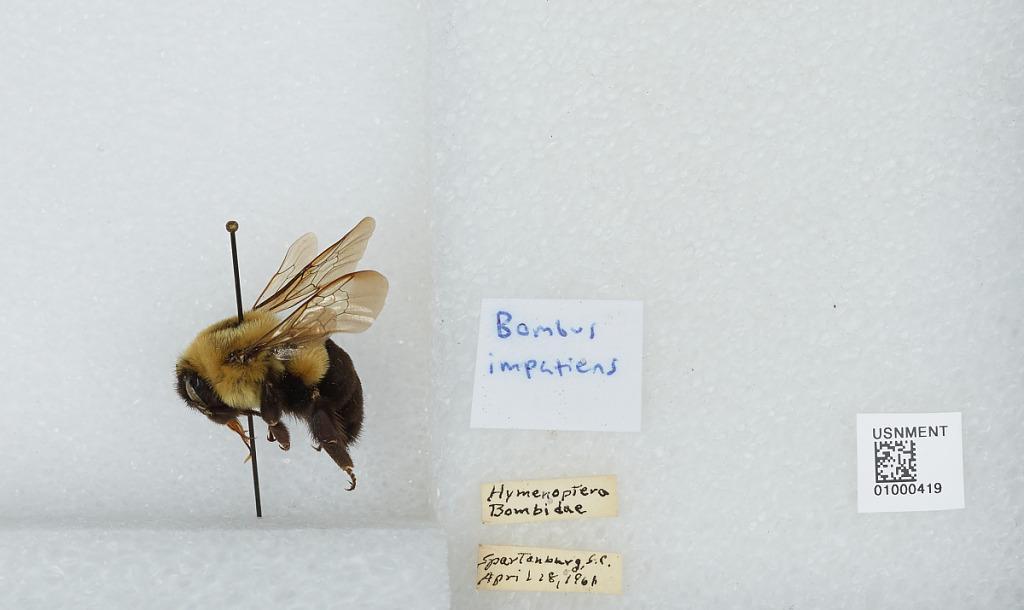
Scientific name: Bombus (Pyrobombus) impatiens Cresson
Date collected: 1961-4-18
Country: United States
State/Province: South Carolina
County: Spartanburg
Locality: Spartanburg
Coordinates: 34.9467, -81.9275